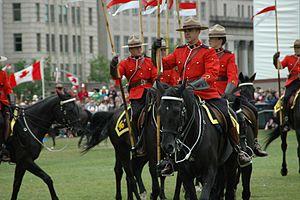
La Gendarmerie royale du Canada ou GRC est à la fois la police fédérale du Canada et fait fonction de corps de police territorial pour les provinces canadiennes qui ne disposent pas de services provinciaux, soit les autres provinces que le Québec, l'Ontario et Terre-Neuve-et-Labrador. Les Canadiens français la désignent souvent par l'appellation générique de « police montée » et les Canadiens anglais par mounties ou red coats. Elle est régie principalement par la Loi sur la Gendarmerie royale du Canada et elle est dirigée par un commissaire, grade équivalent à celui de directeur général de service de police en Europe, qui relève du ministre de Sécurité publique Canada.
Le Carrousel de la Gendarmerie royale du Canada est une unité de démonstration de la Gendarmerie royale du Canada. Ce corps policier a été créé le 23 mai 1873 sous le nom de la North West Mounted Police sir John A. Macdonald, père de la Confédération canadienne et premier ministre du Canada. Pour remplir son mandat d'application de la loi dans tout l'ouest canadien alors encore sans réseaux routiers, la NWMP est conçue à l'origine comme une troupe à cheval. Le Carrousel est né du désir des premiers membres de démontrer leur adresse de cavaliers et de divertir la population. La plupart étaient d'anciens militaires britanniques et ils mirent sur pied un spectacle équestre utilisant des figures tirées des mouvements traditionnels de cavalerie. Il est aujourd'hui connu partout dans le monde.
La culture du Canada, pays d'Amérique du Nord, désigne d'abord les pratiques culturelles observables de ses habitants. On dit parfois que la culture du Canada repose seulement sur son effort soutenu pour se différencier de son voisin du sud, les États-Unis. Toutefois, d'autres affirment que si les deux pays ont en commun certains aspects d'un héritage culturel commun, il existe aussi une culture canadienne séparée et identifiable. Ils citent notamment ce qu'ils perçoivent comme une plus grande intégration de la culture amérindienne ; la rétention de traditions venant des premiers colons français et anglais et une infusion significative d'immigrants celtiques dans les phases plus tardives de l'histoire du pays. Depuis les années 1970, le Gouvernement du Canada poursuit une politique officielle de multiculturalisme afin de donner place aux immigrants plus récents provenant de pays outre la France et les îles Britanniques
Le Canada est un pays situé dans la partie septentrionale de l'Amérique du Nord. Monarchie constitutionnelle à régime parlementaire constituée en fédération, composée de dix provinces et trois territoires, le pays est encadré par l'océan Atlantique à l'est, l'océan Arctique au nord et l'océan Pacifique à l'ouest. Le Canada comprend deux frontières terrestres avec les États-Unis, l'une au sud et l'autre au nord-ouest avec l'Alaska, ainsi qu'une frontière maritime avec la France, par le biais de l'archipel de Saint-Pierre-et-Miquelon, et le Danemark, par le biais du Groenland. Le territoire terrestre canadien s'étend sur 10 millions de kilomètres carrés, ce qui en fait le deuxième pays du monde pour la superficie après la Russie. En 2019, il compte plus de 37 millions d'habitants et est ainsi le 37ᵉ pays du monde en ce qui concerne la population. Le territoire contient plus de 31 700 lacs, ce qui fait du Canada l'un des pays possédant les plus grandes réserves d'eau douce du globe. Les langues officielles au niveau fédéral sont l'anglais et le français. La capitale fédérale est Ottawa et la monnaie, le dollar canadien.